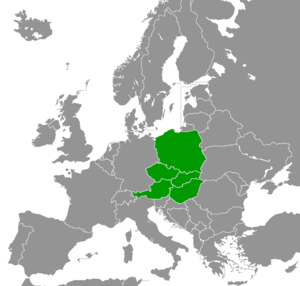
L'Europe centrale selon Milan Kundera
L'Europe centrale est la région s'étendant au cœur du continent européen. Elle désigne un espace dont les contours flous et variables ne coïncident pas toujours avec les frontières des pays concernés. D'après les définitions, variant tant selon les auteurs que les époques, cinq à vingt-et-un États actuels peuvent être considérés comme centreuropéens. Au-delà de considérations strictement géographiques, l'Europe centrale désigne un ensemble partageant une trajectoire historique commune, laquelle a façonné un héritage culturel et politique singulier.